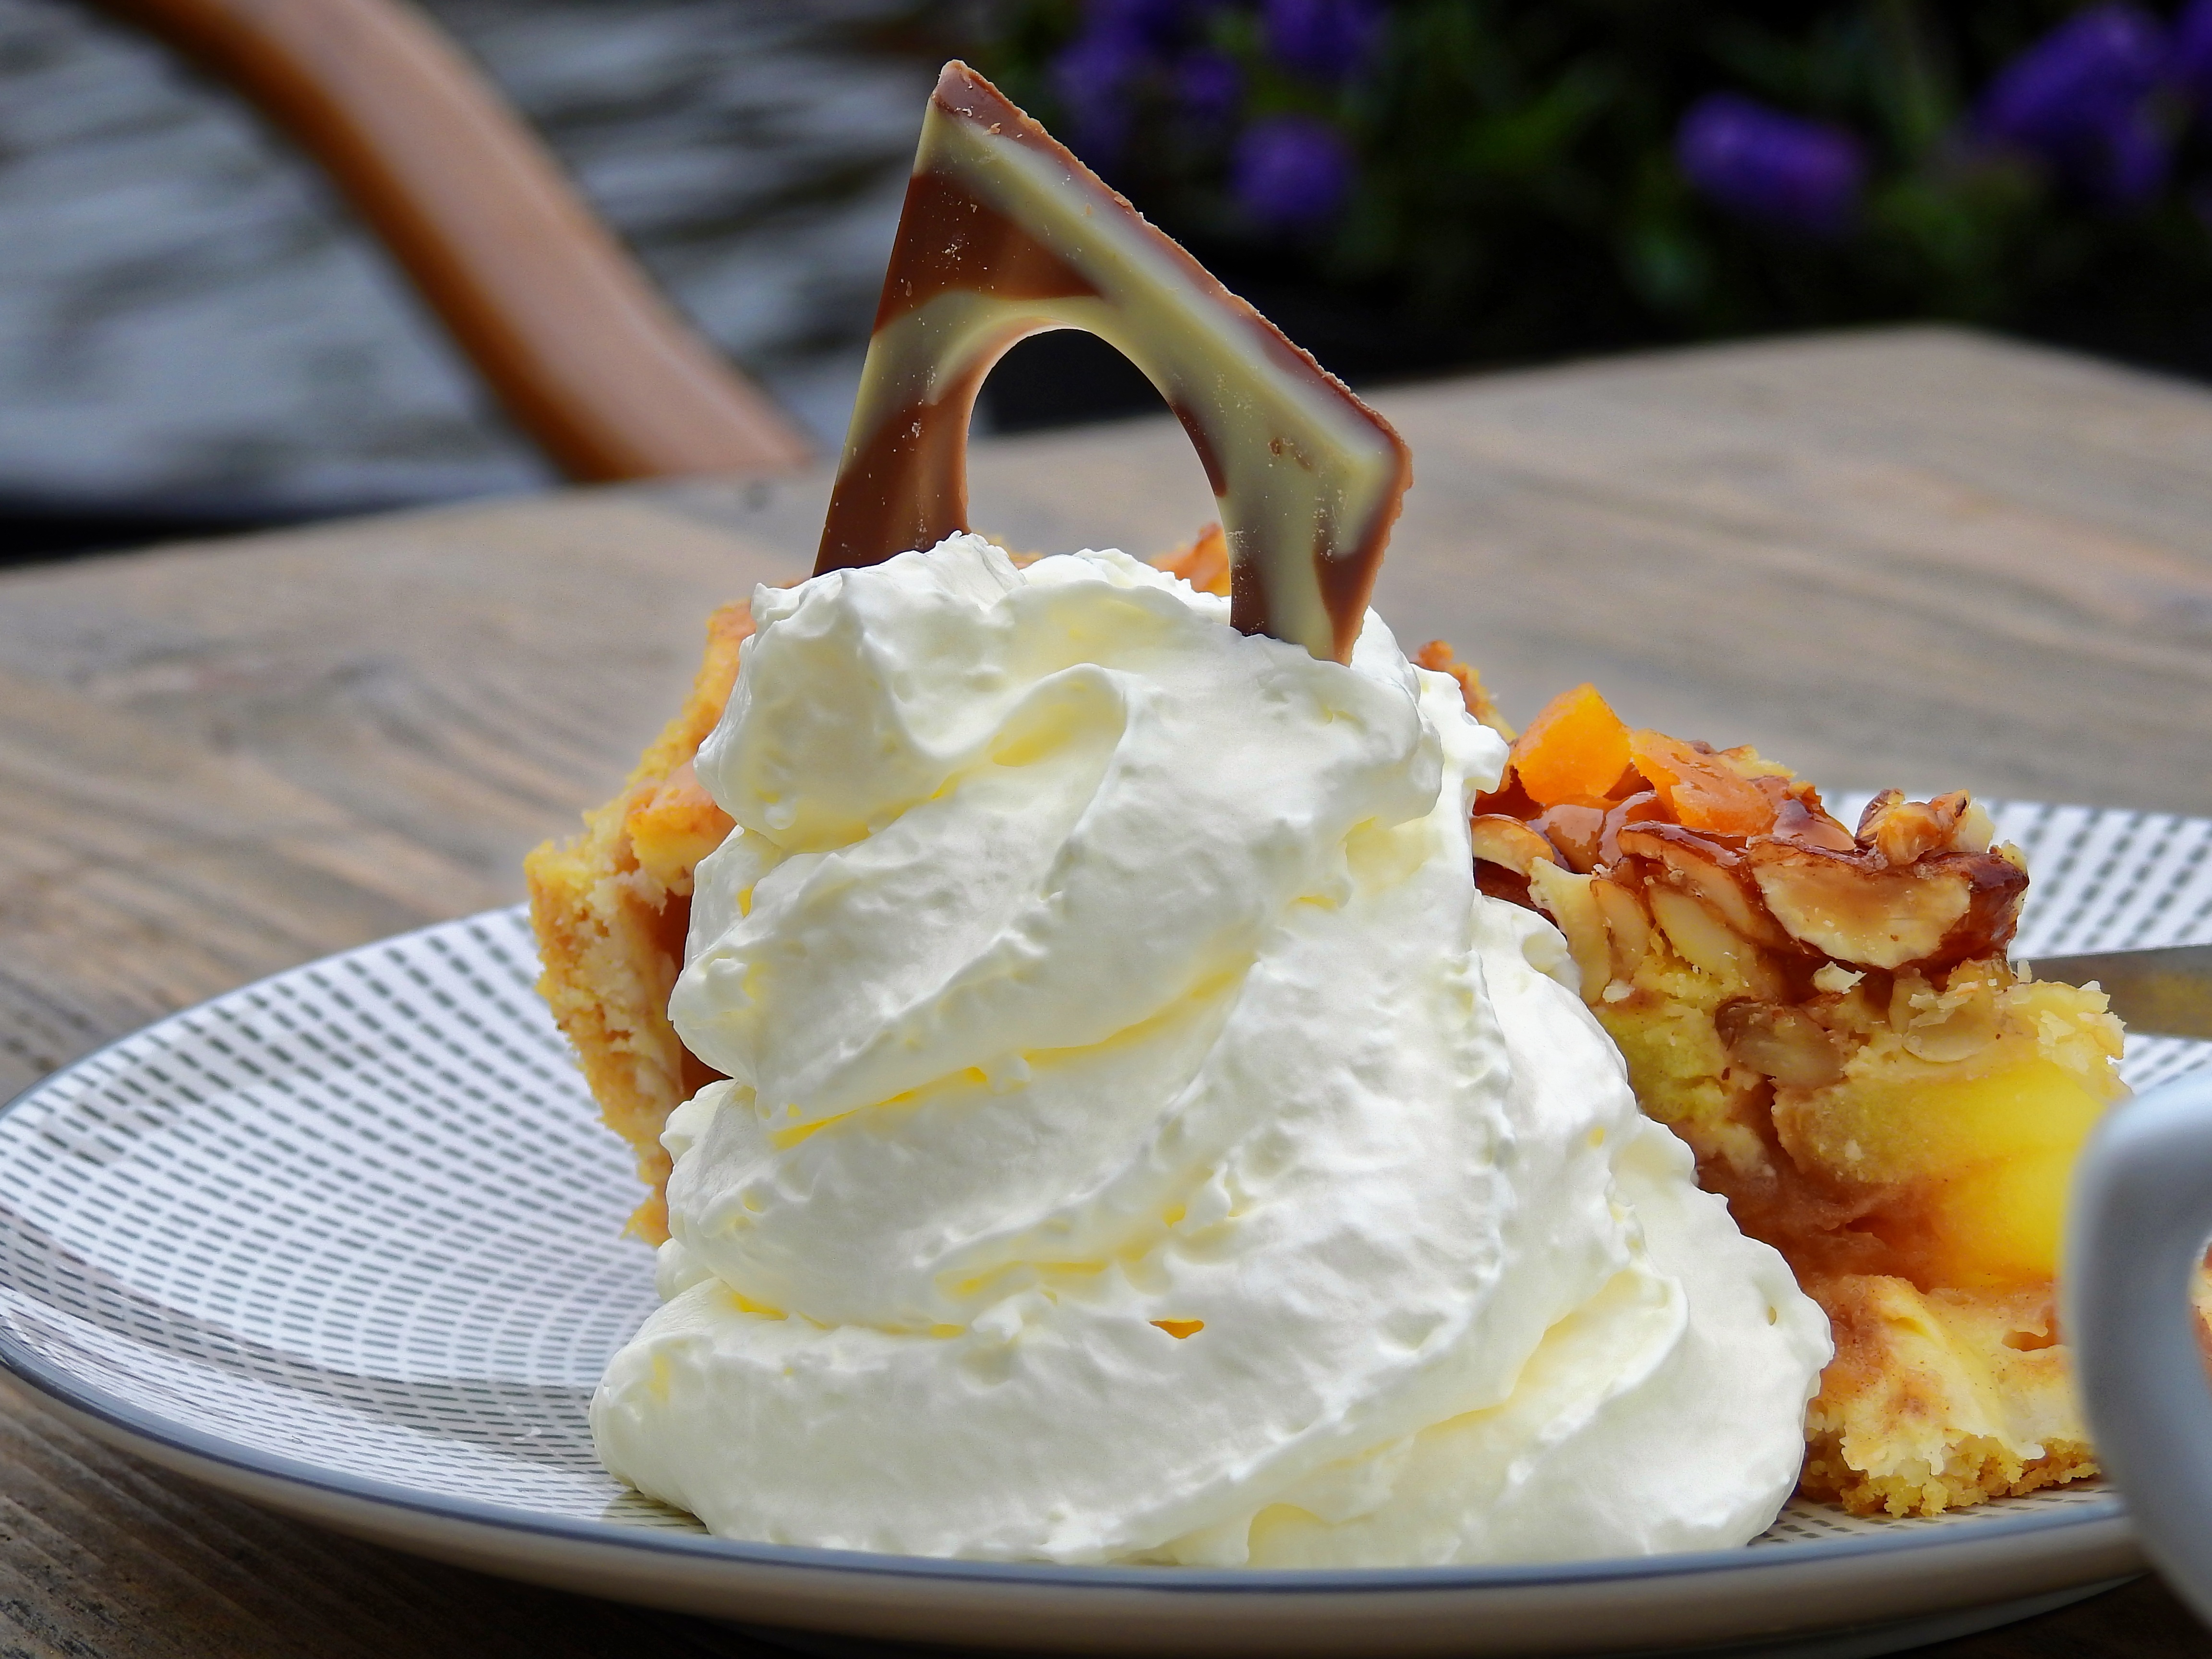
cafe, plant, fruit, sweet, dish, meal, food, produce, breakfast, ice cream, dessert, eat, cream, delicious, cake, dairy product, coconut, whipped cream, sugar, apple pie, dine, flavor, flowering plant, sour cream, pavlova, land plant, animal source foods